Poznań International Fair

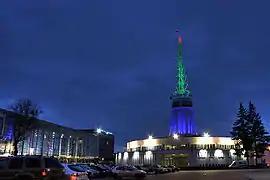
View at the "Iglica" (Hall 11)

The intensive developments of the 1920s were crowned by the huge General National Exhibition of 1929 that was visited by 4,5 mln people. This was the year that the Great Depression began. Despite the difficult economic situation, the PIF survived and at the end of the interbellum it was one of largest companies of its kind in Europe. During World War II, the company ceased to exist, its infrastructure was confiscated, and turned into a factory of Focke-Wulf, which made the PIF a military target for the Allied air forces. This led to great destruction of its infrastructure in 1945. During the war 85% of the PIF was destroyed, but despite this damage, the first postwar exhibition took place in 1946 and one year later, in 1947, the PIF had already regained its international character. In 1990 the Poznań International Fair transformed into a limited liability company with the State Treasure as one of its shareholders Since then the PIF is continuing to expand and enlarge its exhibition space.